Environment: real
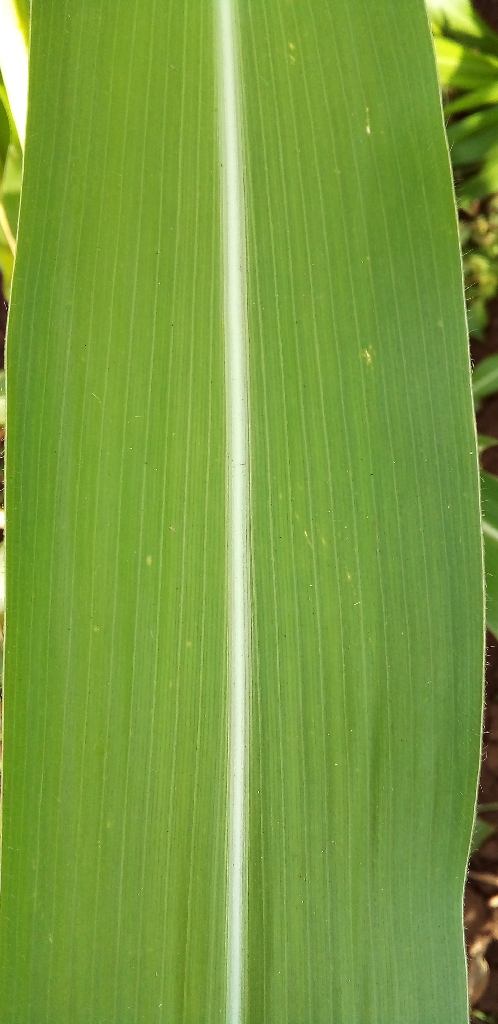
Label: healthy